Castle of Barletta

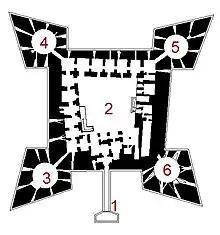
Floor plan of the ground floor of Barletta Castle.

A marble plaque affixed to the southern facade of the ravelin on May 24, 1932, to commemorate the event on its 17th anniversary bears the inscription: